Aesthetics (textile)

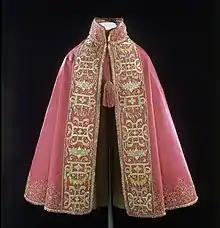
Cloak, 1580–1600 V&A Museum no. 793–1901 Techniques – Red satin, couched and embroidered with silver, silver-gilt and coloured silk threads, trimmed with silver-gilt and silk thread fringe and tassel, and lined with pink linen

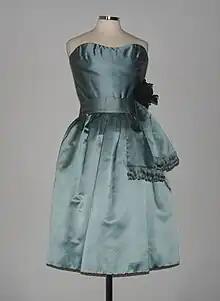
Blue satin strapless cocktail dress by Yves Saint Laurent for Christian Dior, Paris, 1959.

Aesthetics in textiles is one of the basic concepts of serviceability of textiles. It is determined by the perception of touch and sight. Aesthetics imply the appearance and attraction of textile products; it includes the color and texture of the material. It is a statement about the end user (consumer) and the target market. When combined with fabric construction, the finish of the clothing material, garment fit, style, and fashion compatibility, colours create an aesthetic comfort. All of these elements work together to satisfy our visual perception. Aesthetics incorporates the role of evaluation (analysing and judging) also.